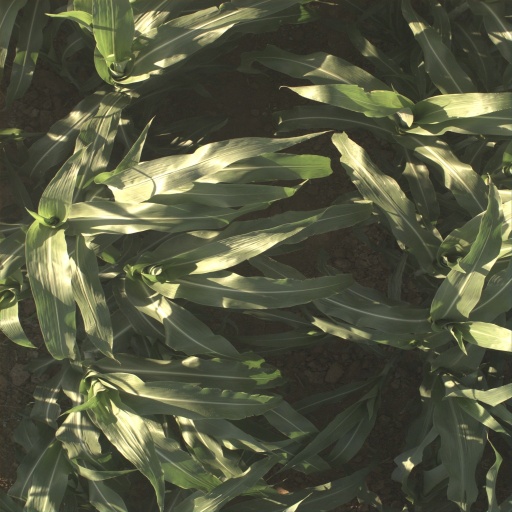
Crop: sorghum